3rd Brigade (Australia)

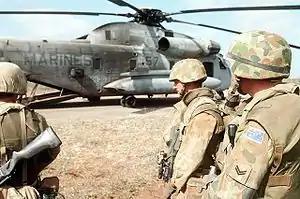
1RAR soldiers prepare to board a United States Marine Corps helicopter in Somalia

During the early 1990s, the brigade provided elements for a number of peacekeeping operations overseas. These included deployments to Somalia, Cambodia, Rwanda and Bougainville. In 1999, the brigade provided the majority of the Australian Army combat units that were initially deployed to International Force for East Timor (INTERFET)—the 2nd and 3rd Battalions, Royal Australian Regiment, and elements of the 3rd/4th Cavalry Regiment, the 4th Field Regiment and the 3rd Combat Engineer Regiment—with the brigade headquarters overseeing the force's operations along the tense East Timorese–Indonesian border. In May 2006 headquarters elements of the brigade, fundamentally personnel drawn from 3 RAR, deployed to East Timor to command all Australian forces operating in East Timor as part of Operation Astute, with subunits also provided by 1 and 2 RAR and the 4th Field Regiment (along with others drawn from outside the brigade).